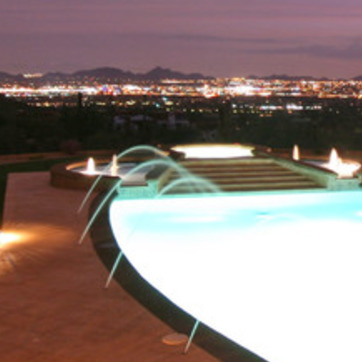
Material: water